West Virginia in the American Civil War

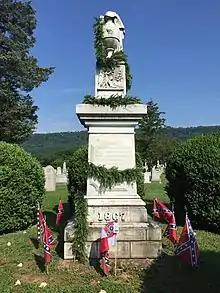
Confederate Memorial, Romney.

On April 17, 1861, the Virginia state convention in Richmond declared secession. There were 49 delegates representing the 50 counties that became West Virginia. On April 17 they voted 32 against the ordinance, 13 in favor, and 4 absent or abstained. The convention adjourned on May 1, to be reconvened in June. Most of the 49 delegates returned to Richmond in June and a majority signed the ordinance of secession. Of the 49 delegates 29 signed the ordinance.